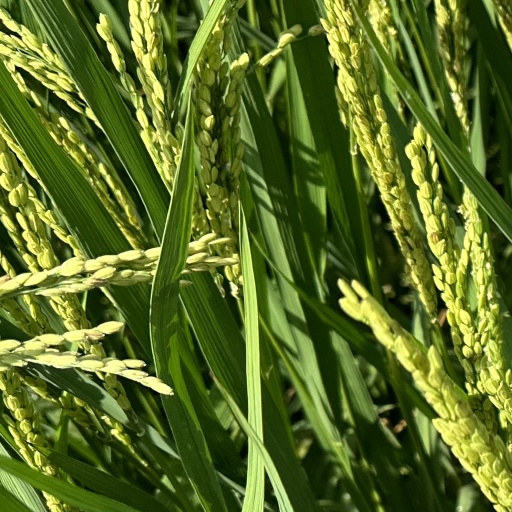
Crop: rice